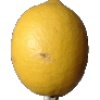
Label: Lemon 1